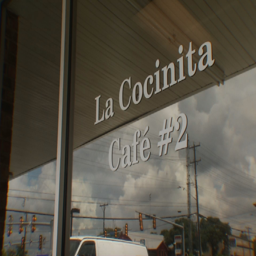
an outside view from the restaurant .